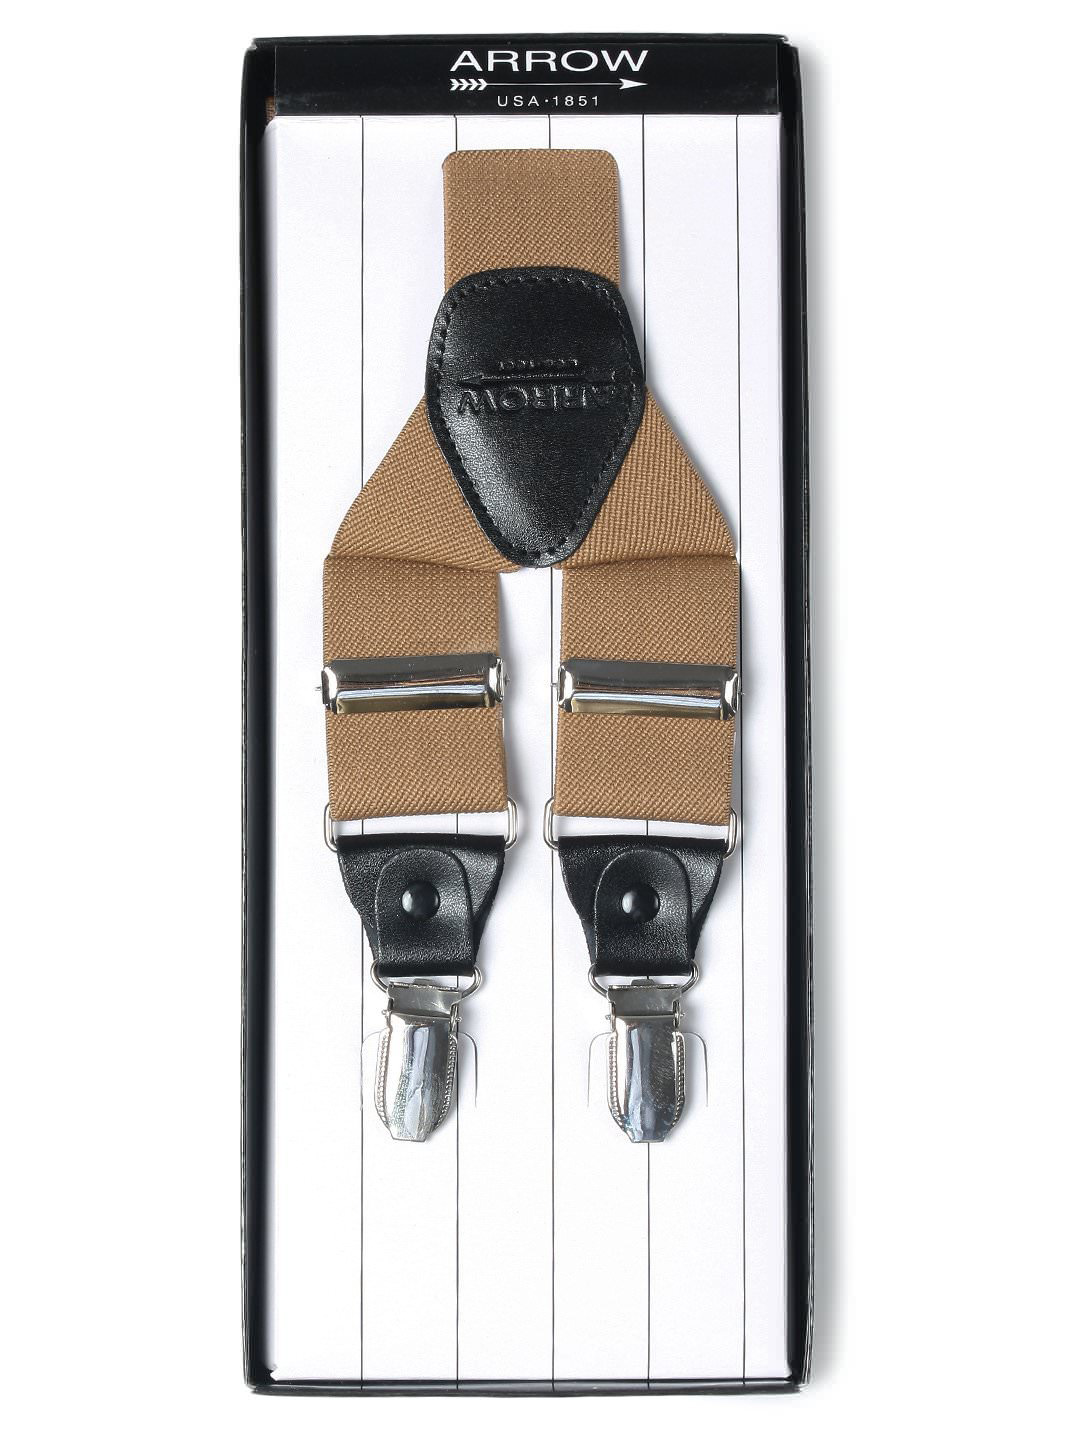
Arrow Men Light Brown Suspenders
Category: Apparel / Topwear / Suspenders
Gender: Men
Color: Brown
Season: Summer 2012
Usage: Formal